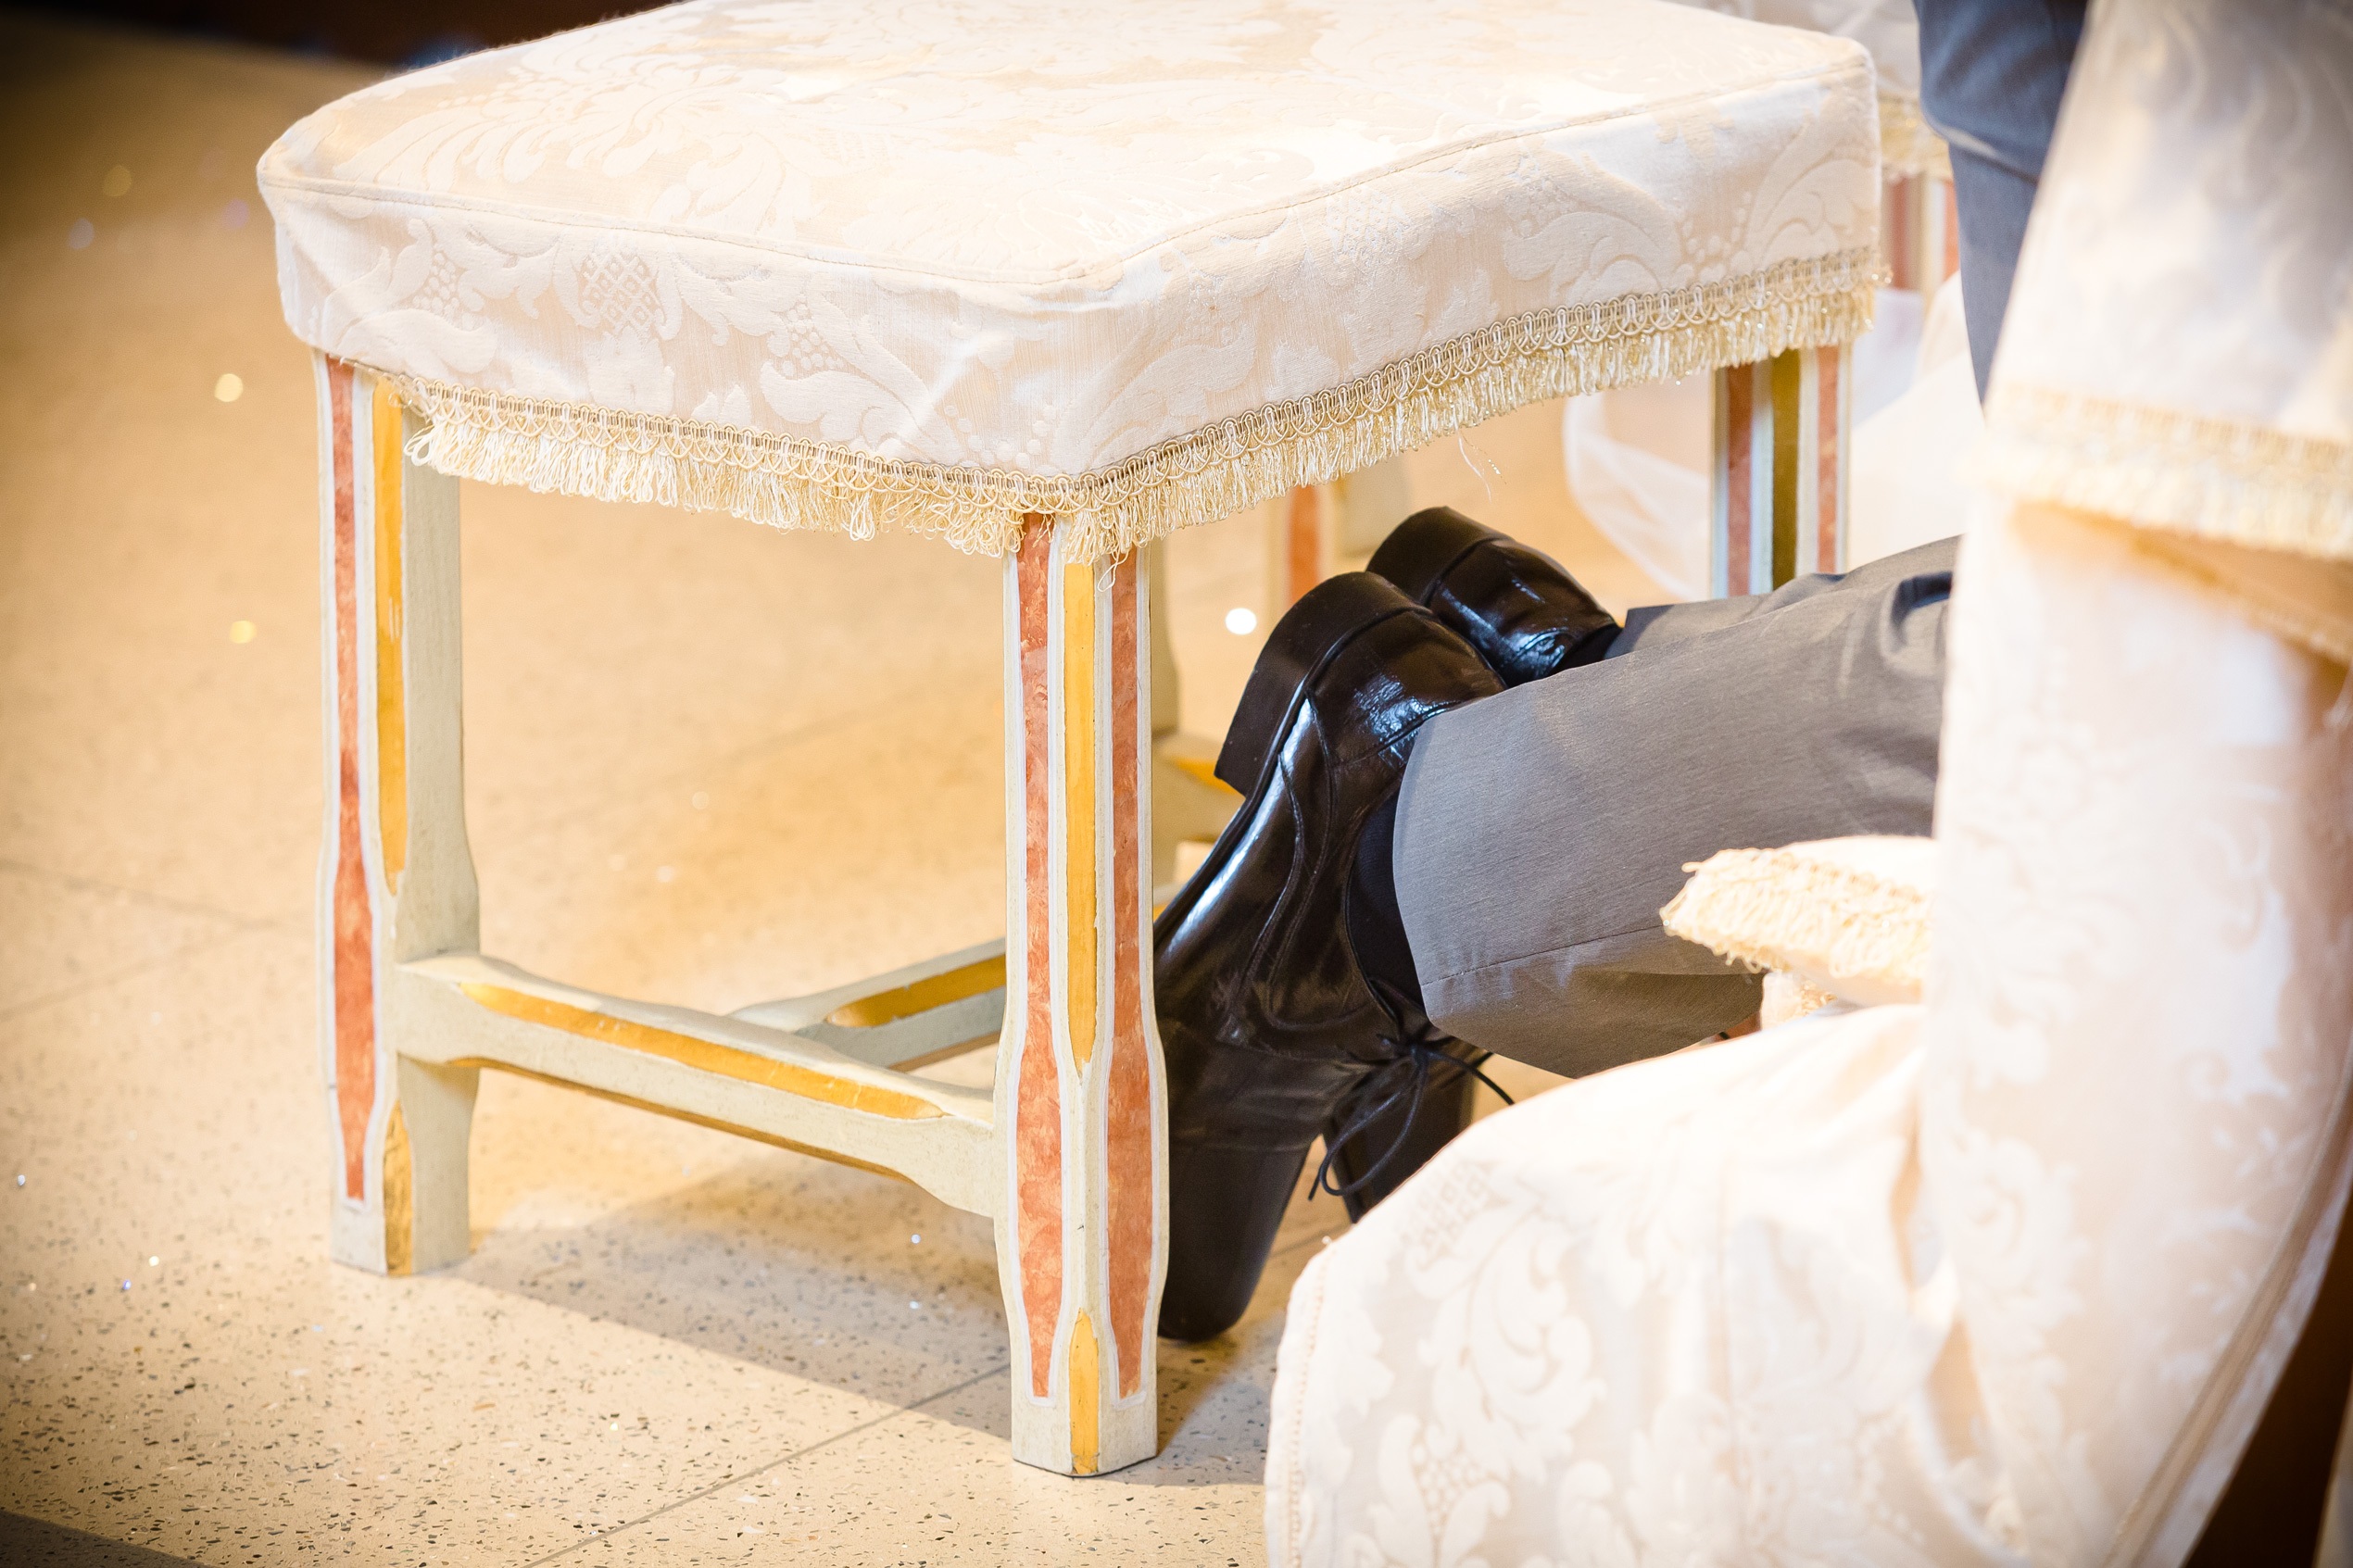
table, wood, chair, furniture, groom, marriage, product, shoes, bed, infant bed